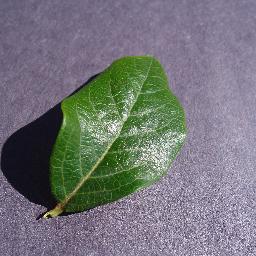
Label: Blueberry___healthy